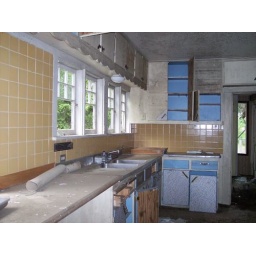
kitchen in creepy house